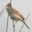
Label: bird